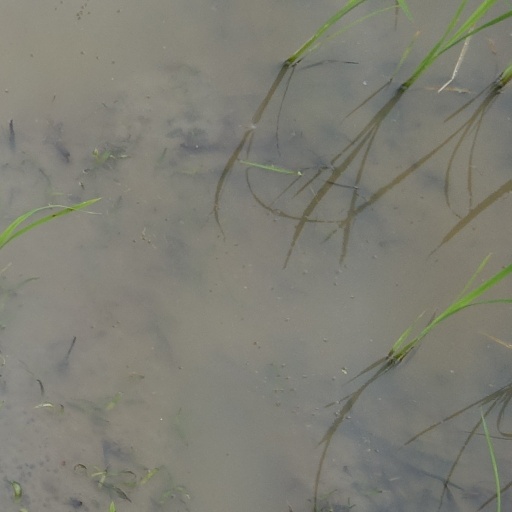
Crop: rice